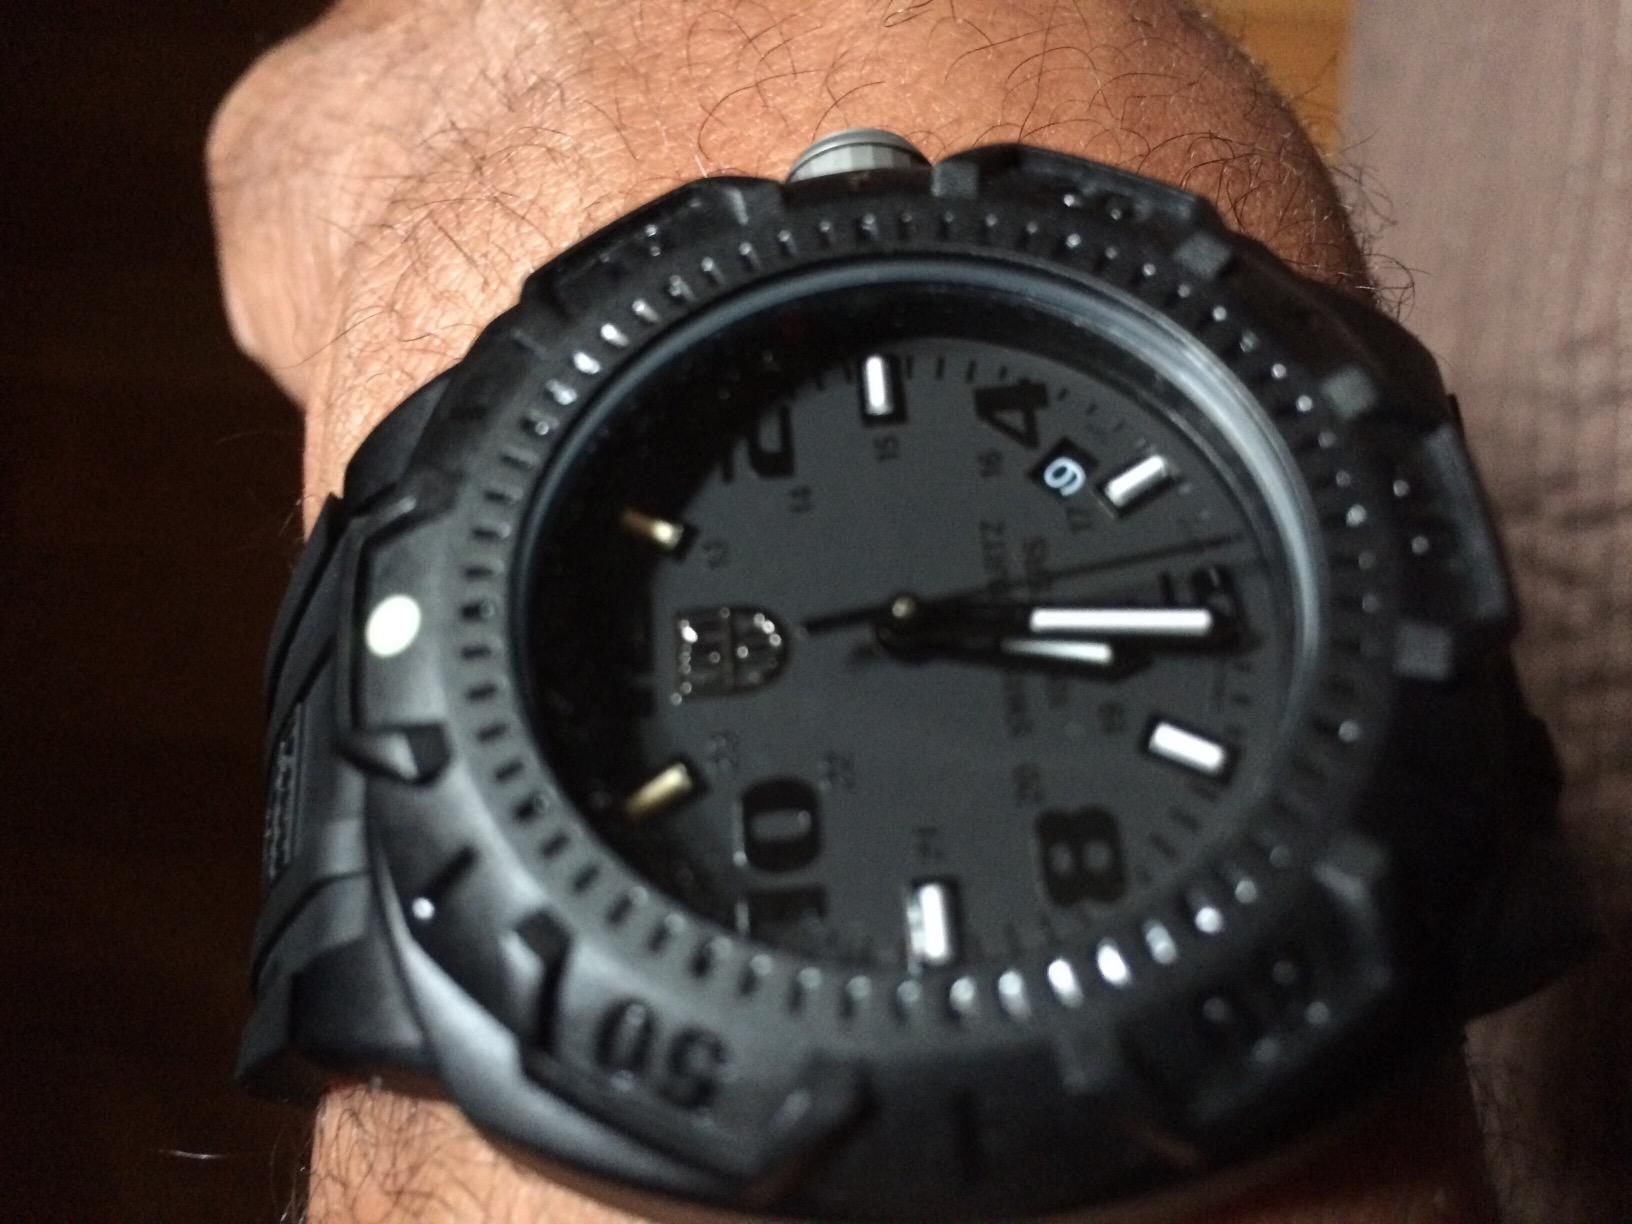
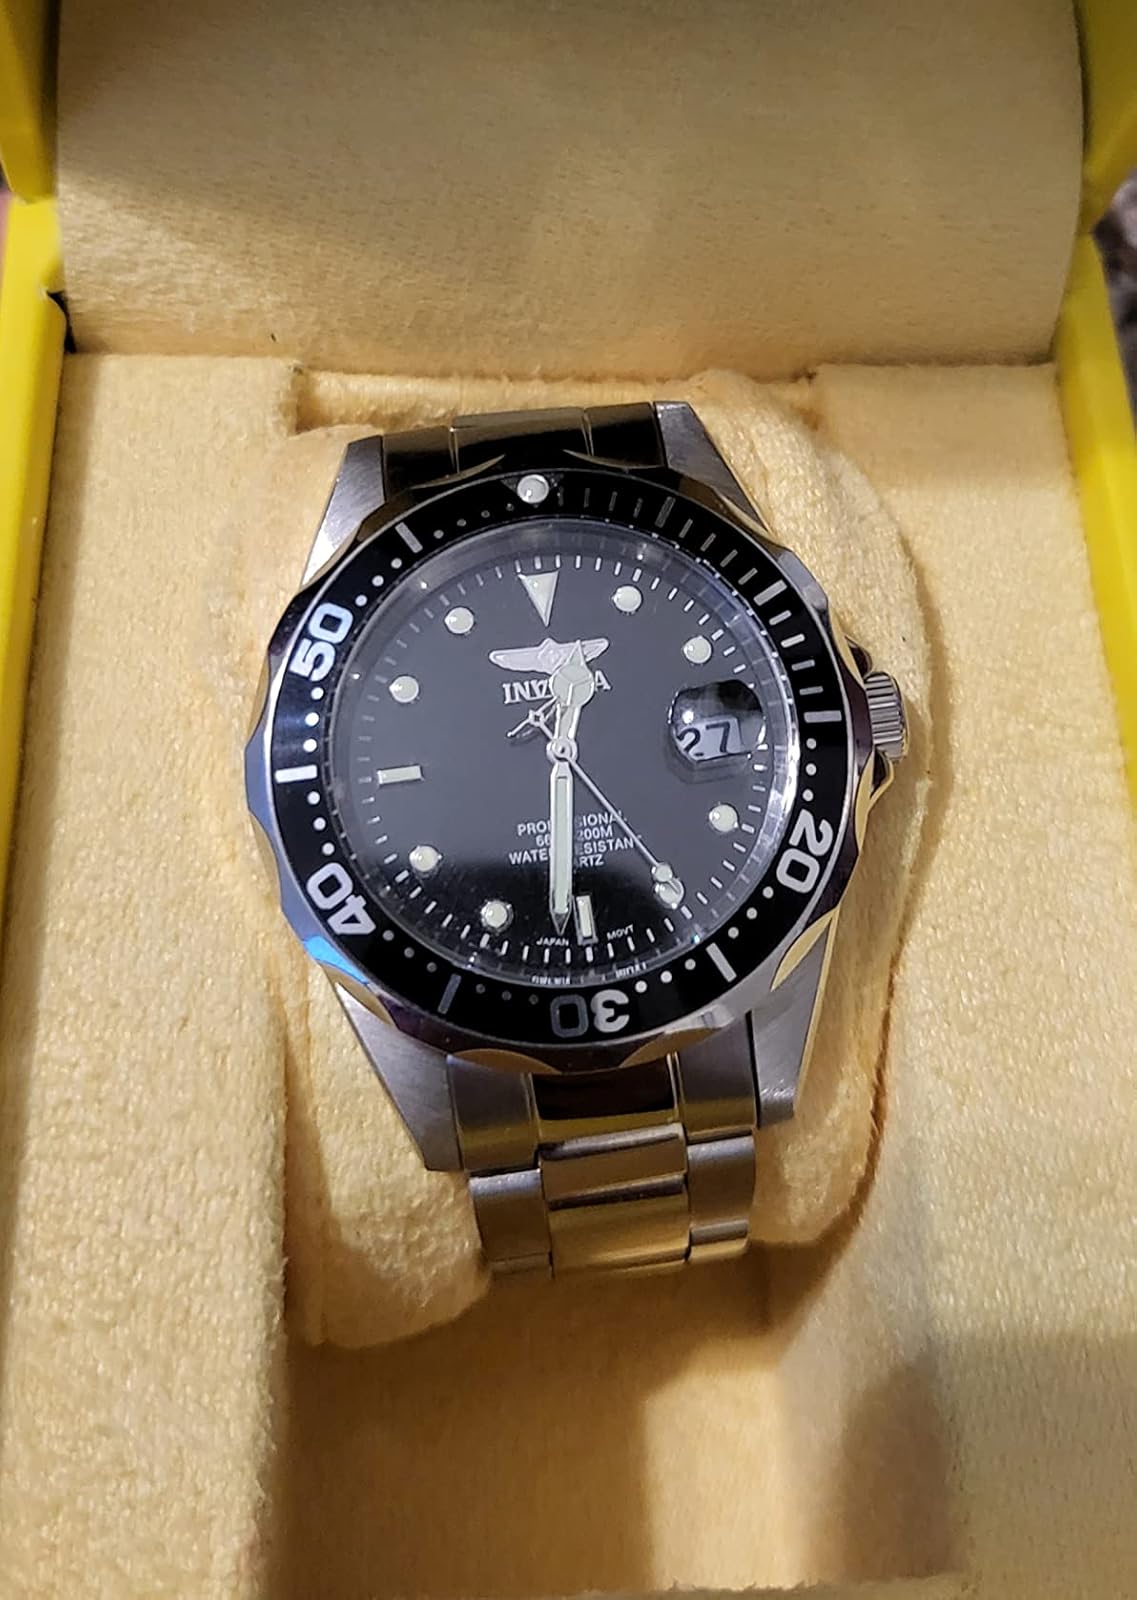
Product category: accessories_watch
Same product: no